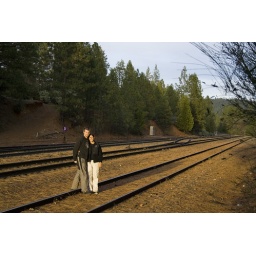
Ourselves standing on a railroad track in a strange almost town.